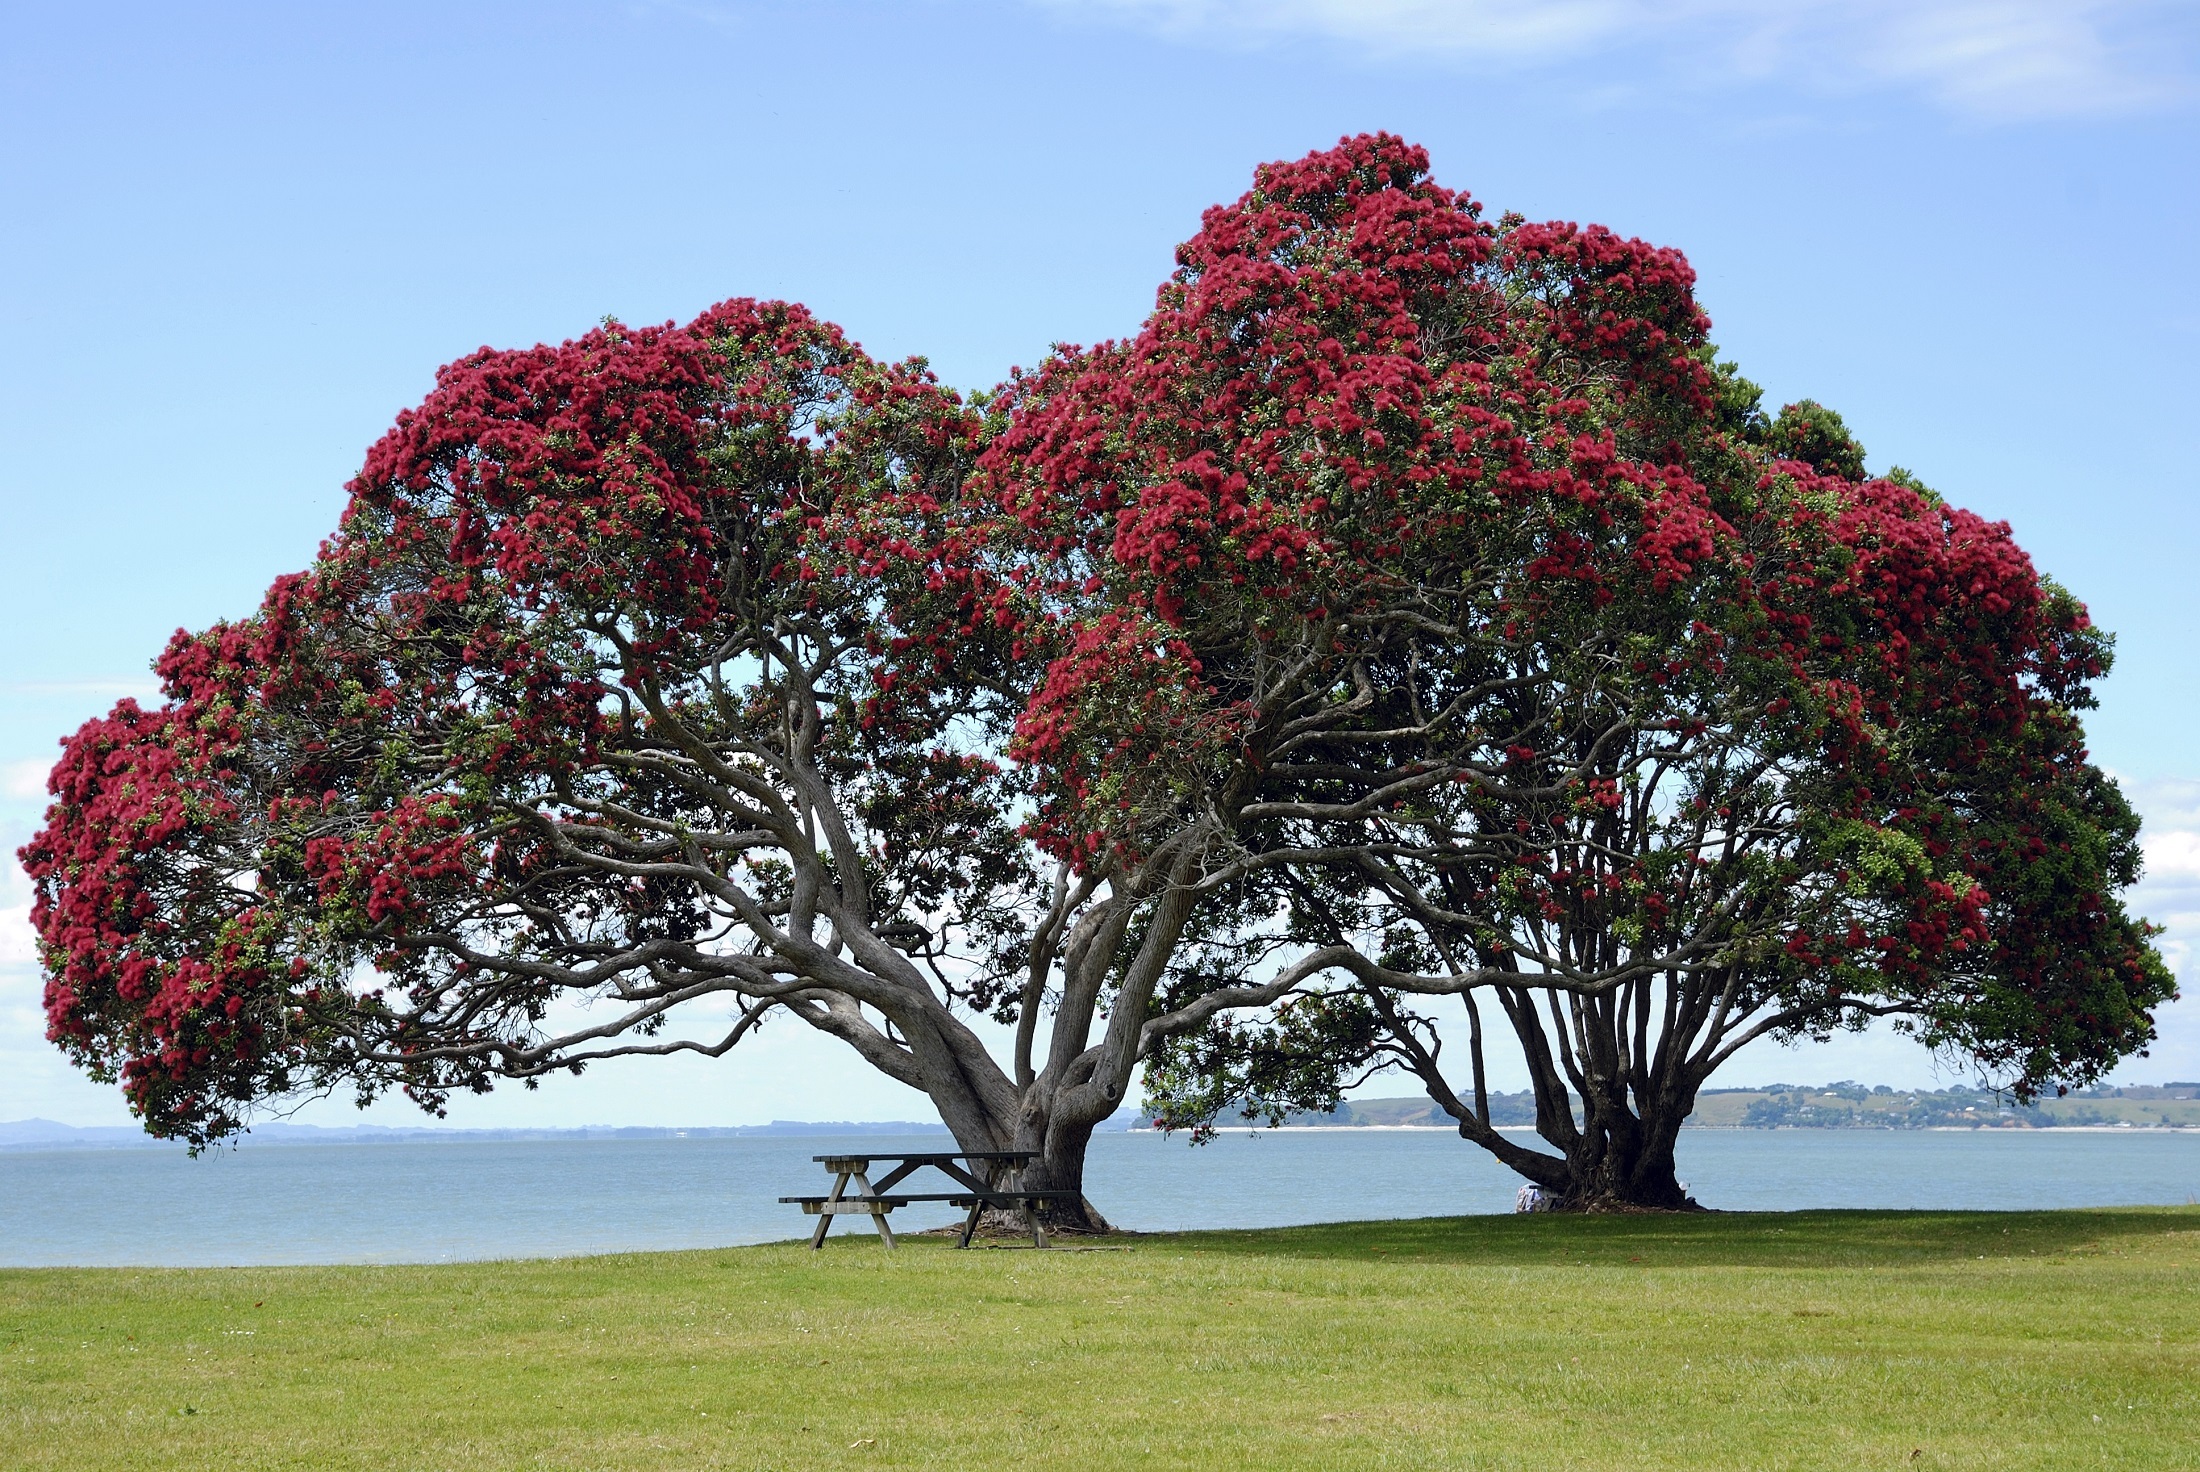
tree, water, nature, blossom, plant, leaf, flower, symbol, autumn, botany, christmas, season, maple tree, flowers, kiwi, shrub, new zealand, culture, large, icon, tradition, strong, pohutukawa trees, metrosideros excelsa, coastal evergreen, myrtle, kahika, flowering plant, woody plant, land plant